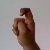
The image shows a hand gesture representing the letter 'X' in Indian Sign Language.